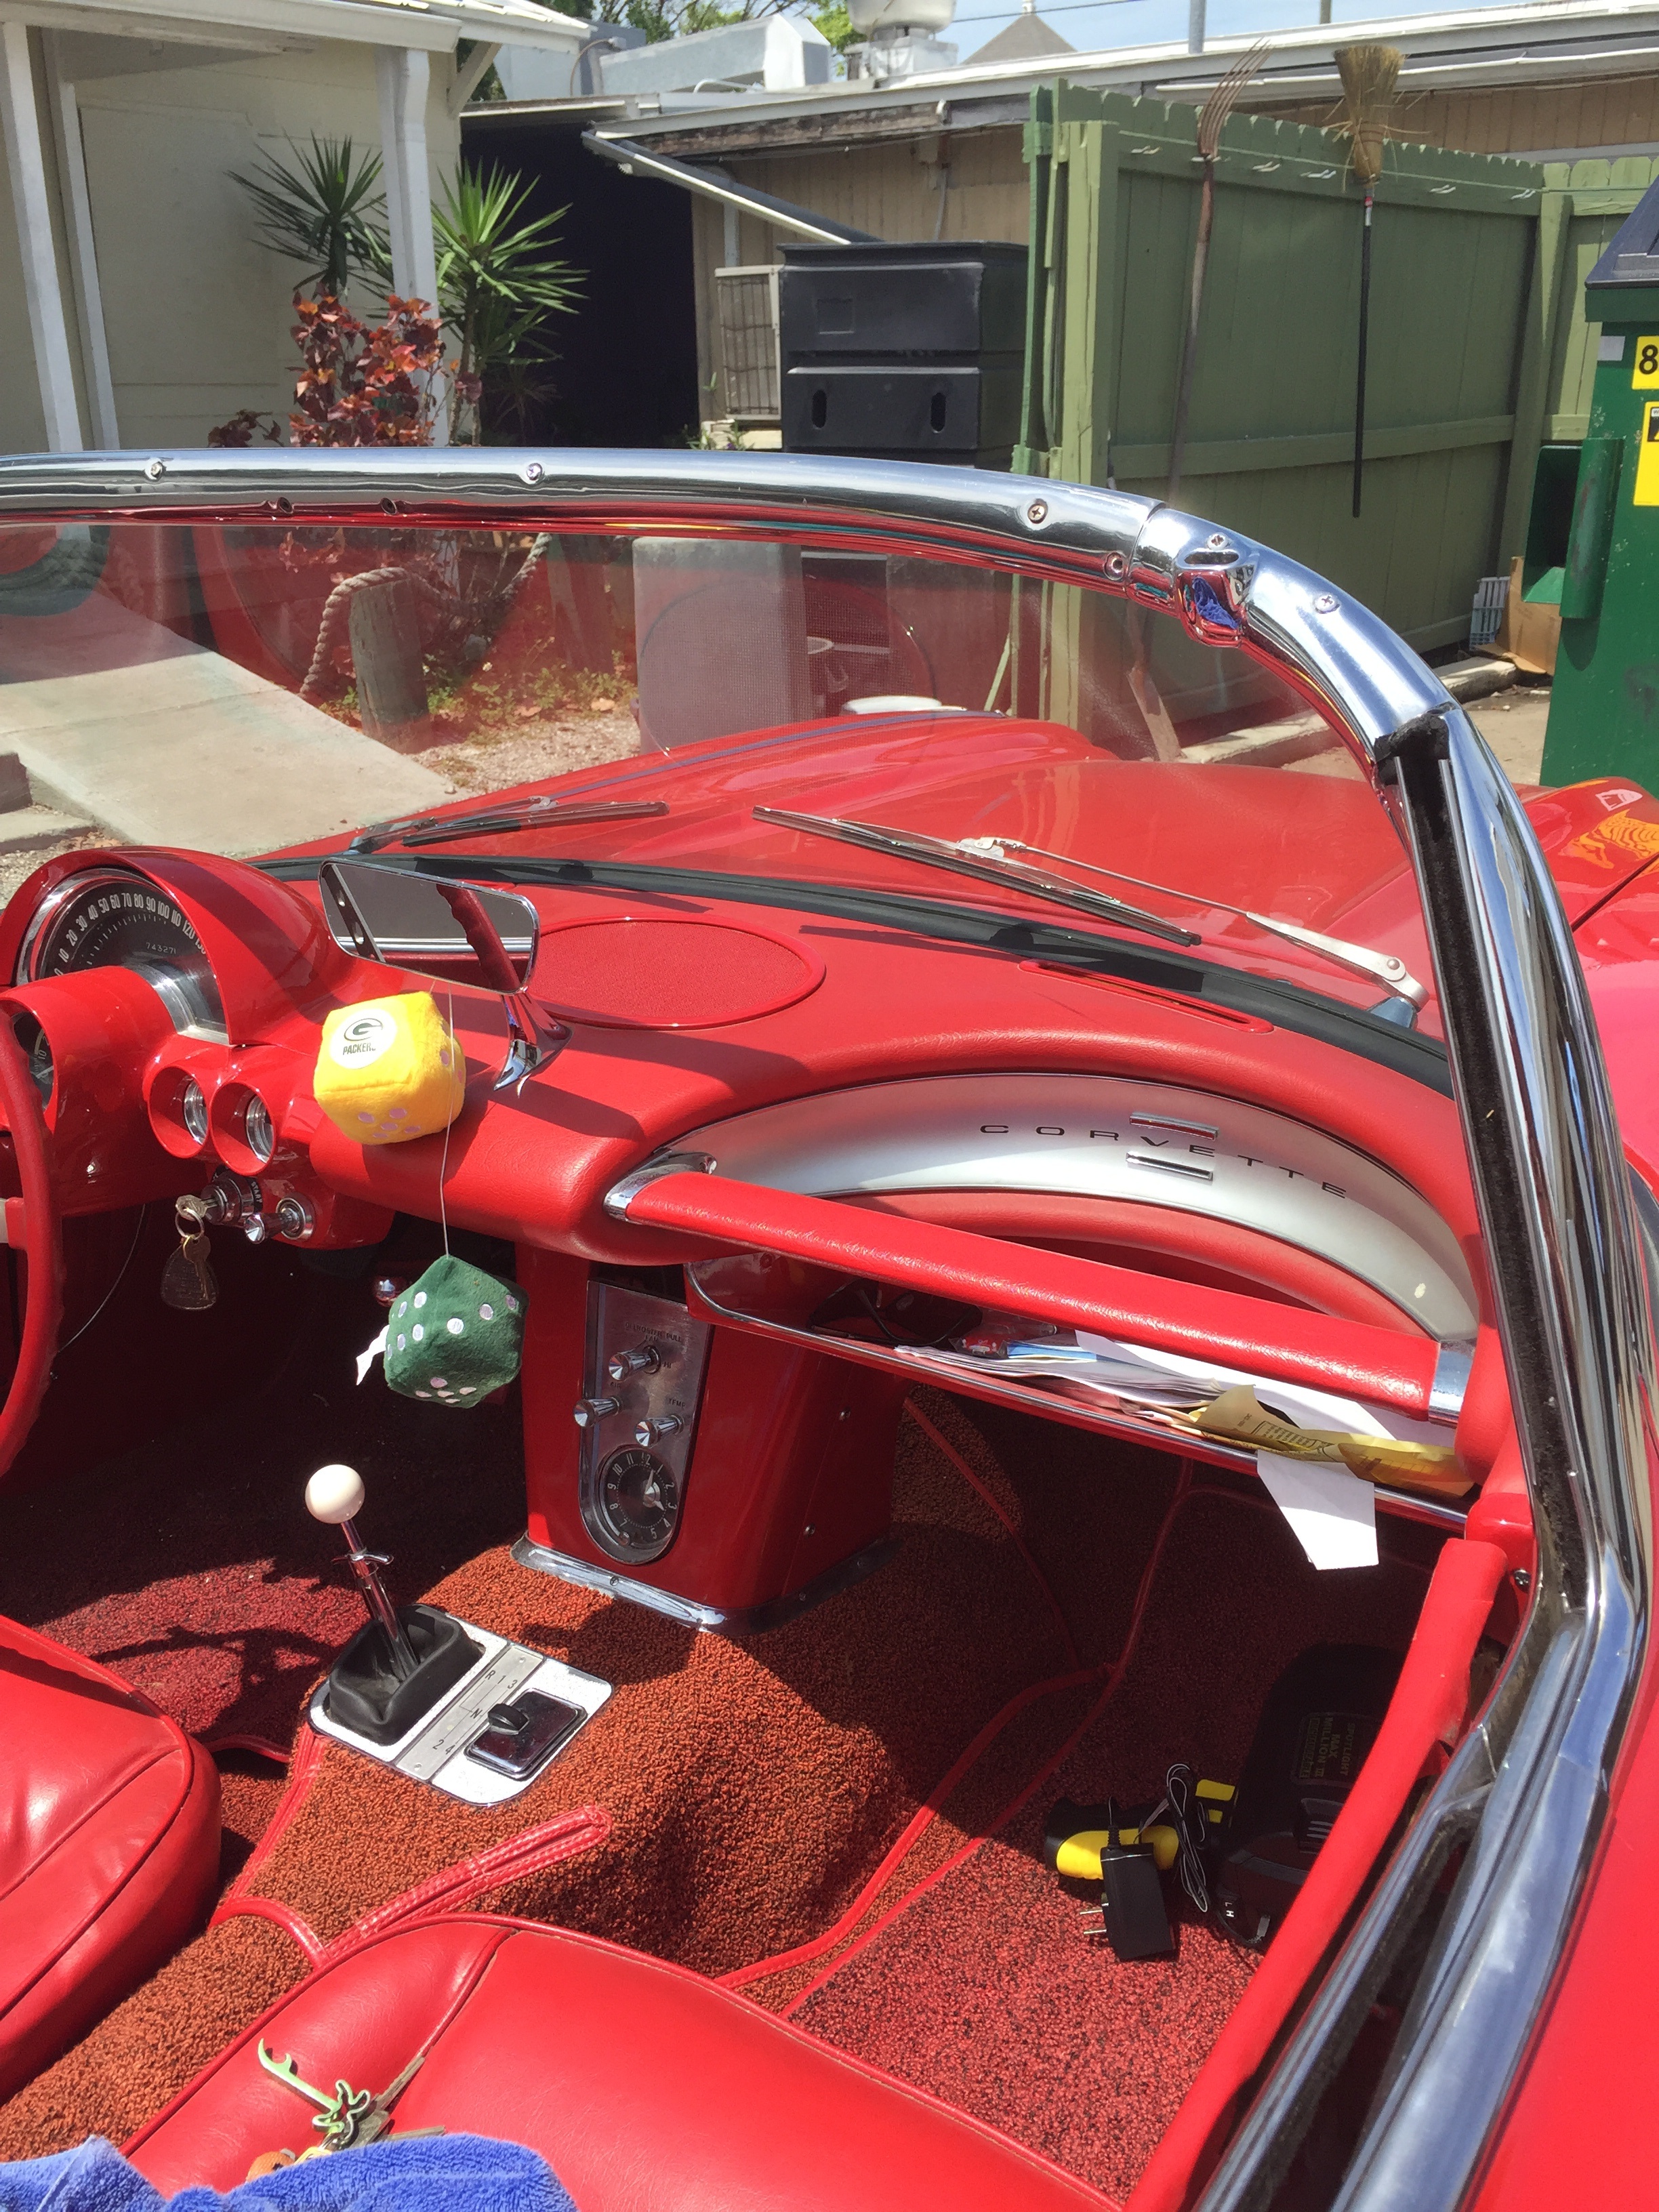
car, wheel, vehicle, sports car, motor vehicle, vintage car, bumper, supercar, engine, antique car, auto show, land vehicle, automobile make, automotive exterior, luxury vehicle